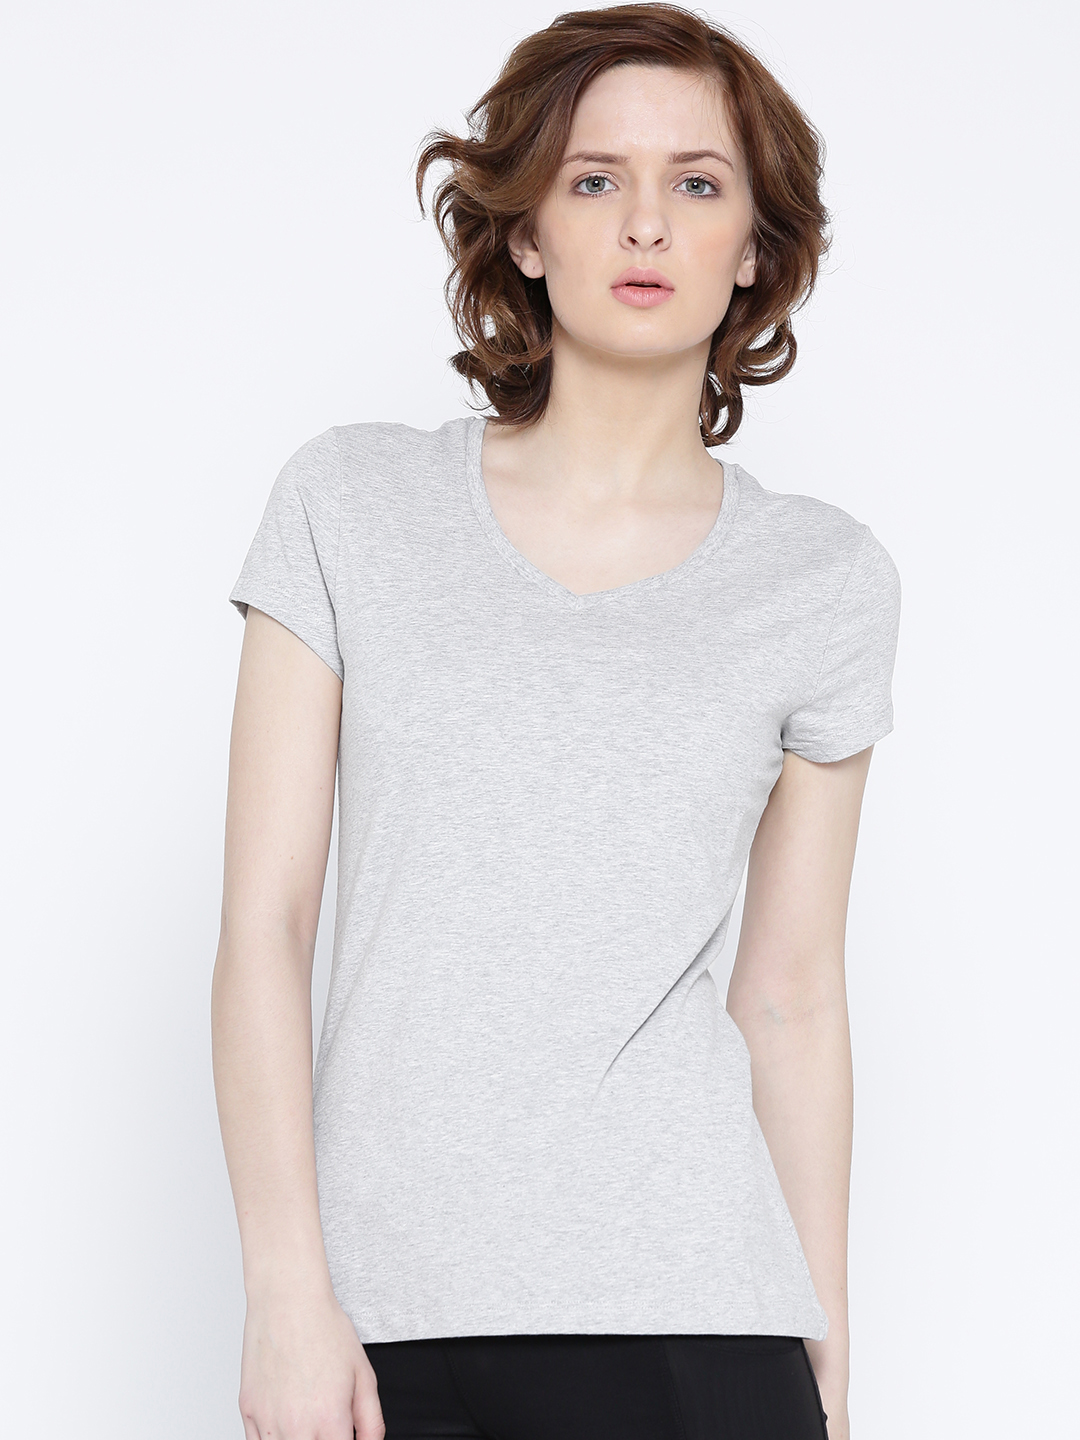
Jockey Women Grey Melange T-shirt 1359
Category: Apparel / Topwear / Tshirts
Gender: Women
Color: Grey Melange
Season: Summer 2018
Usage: Casual